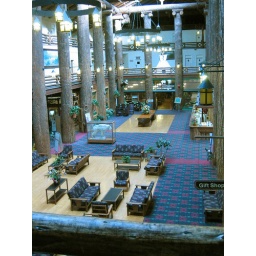
nice lobby, check out the goat under glass